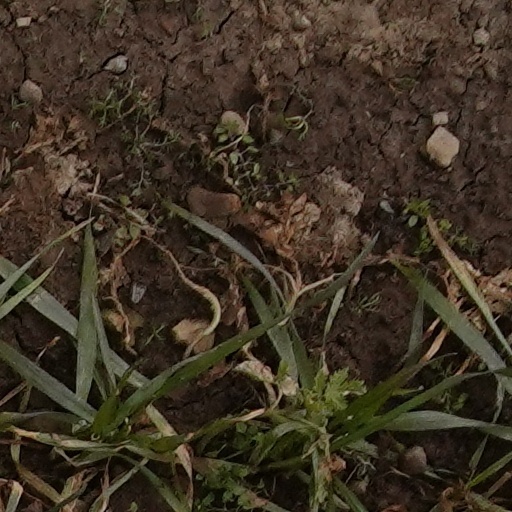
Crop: wheat